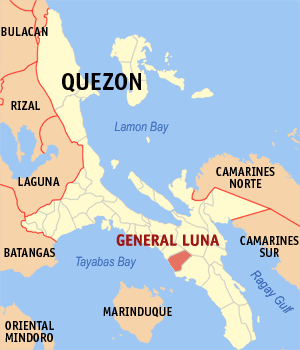
General Luna est une municipalité de la province de Quezon, aux Philippines.